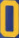
Number: 0